Franco Morbidelli

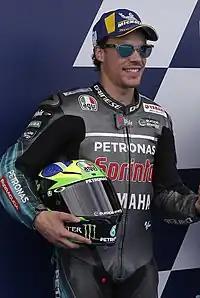
Morbidelli in 2019

For 2019, as Marc VDS left the premier class, Morbidelli signed with the newly formed Petronas SRT team on a two-year deal to ride an "A-spec" satellite Yamaha alongside rookie Fabio Quartararo. With 115 points, he finished 10th in the riders' championship, finishing in the top ten point scoring places regularly.